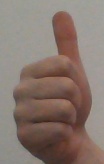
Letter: aleff